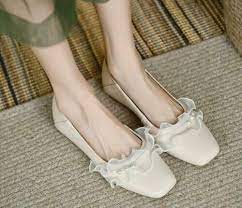
Label: Boat